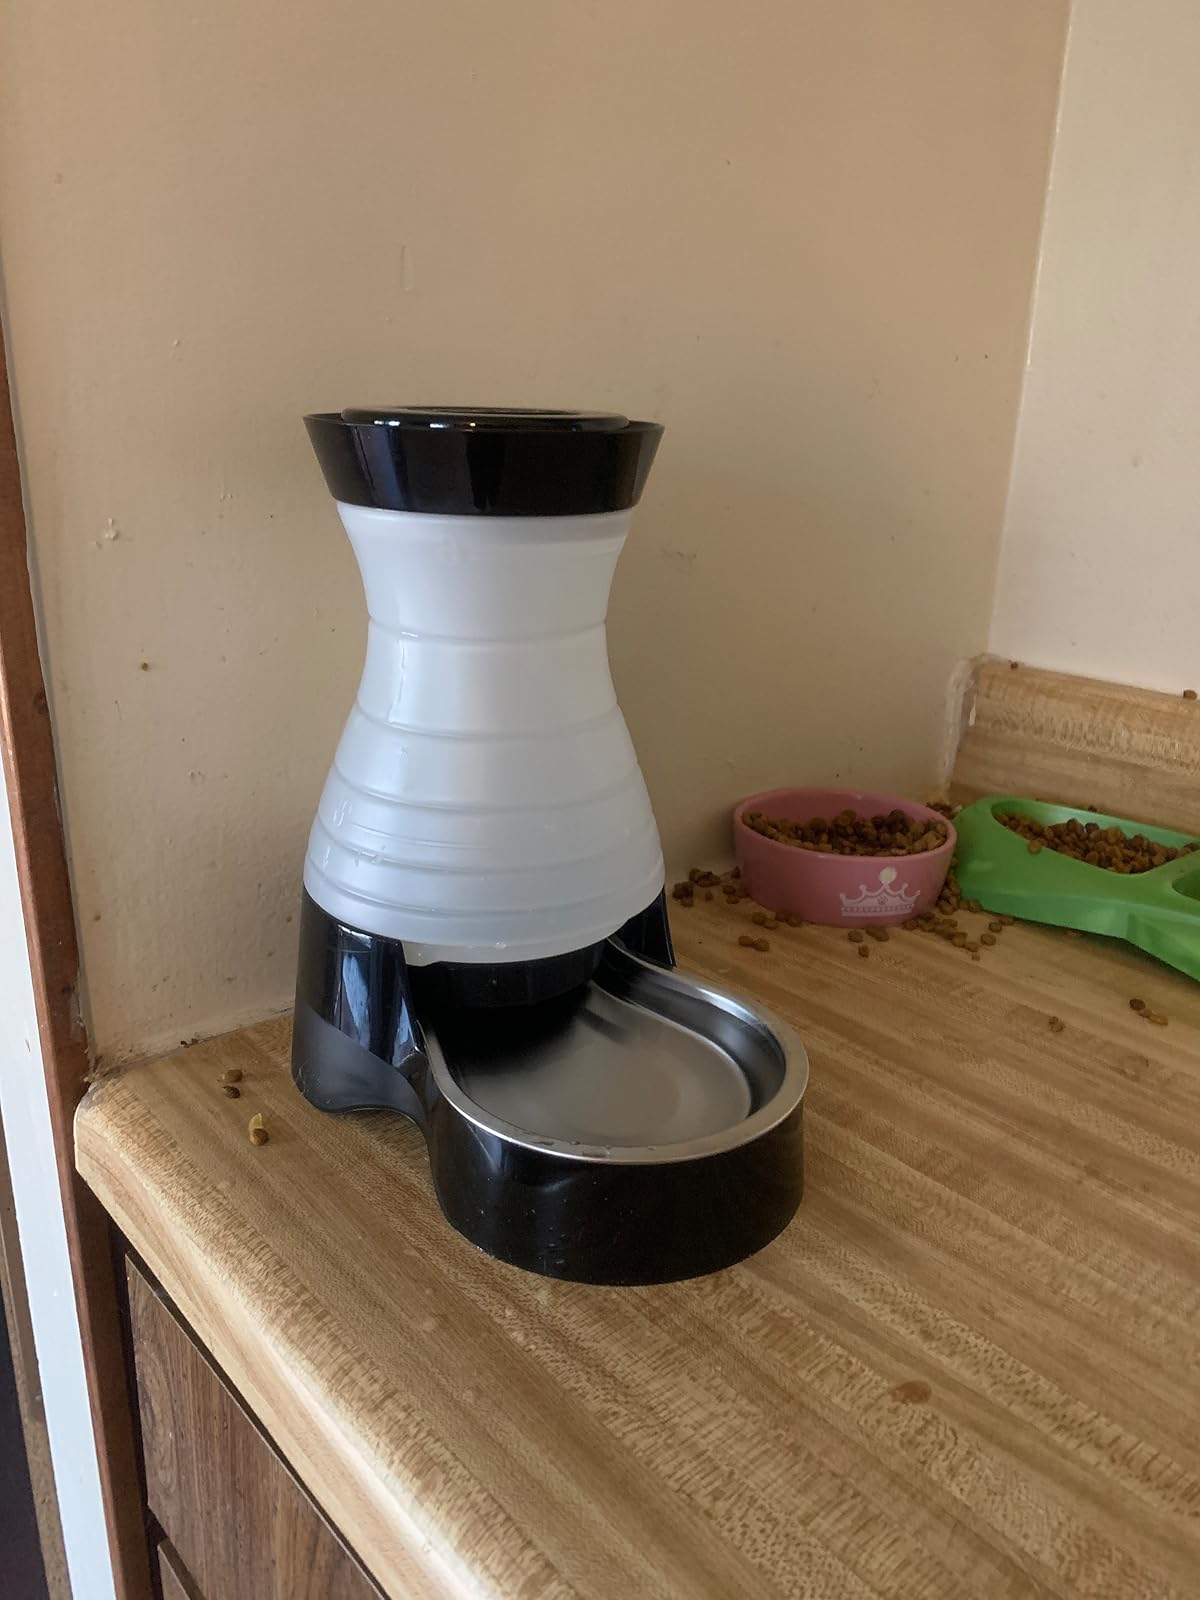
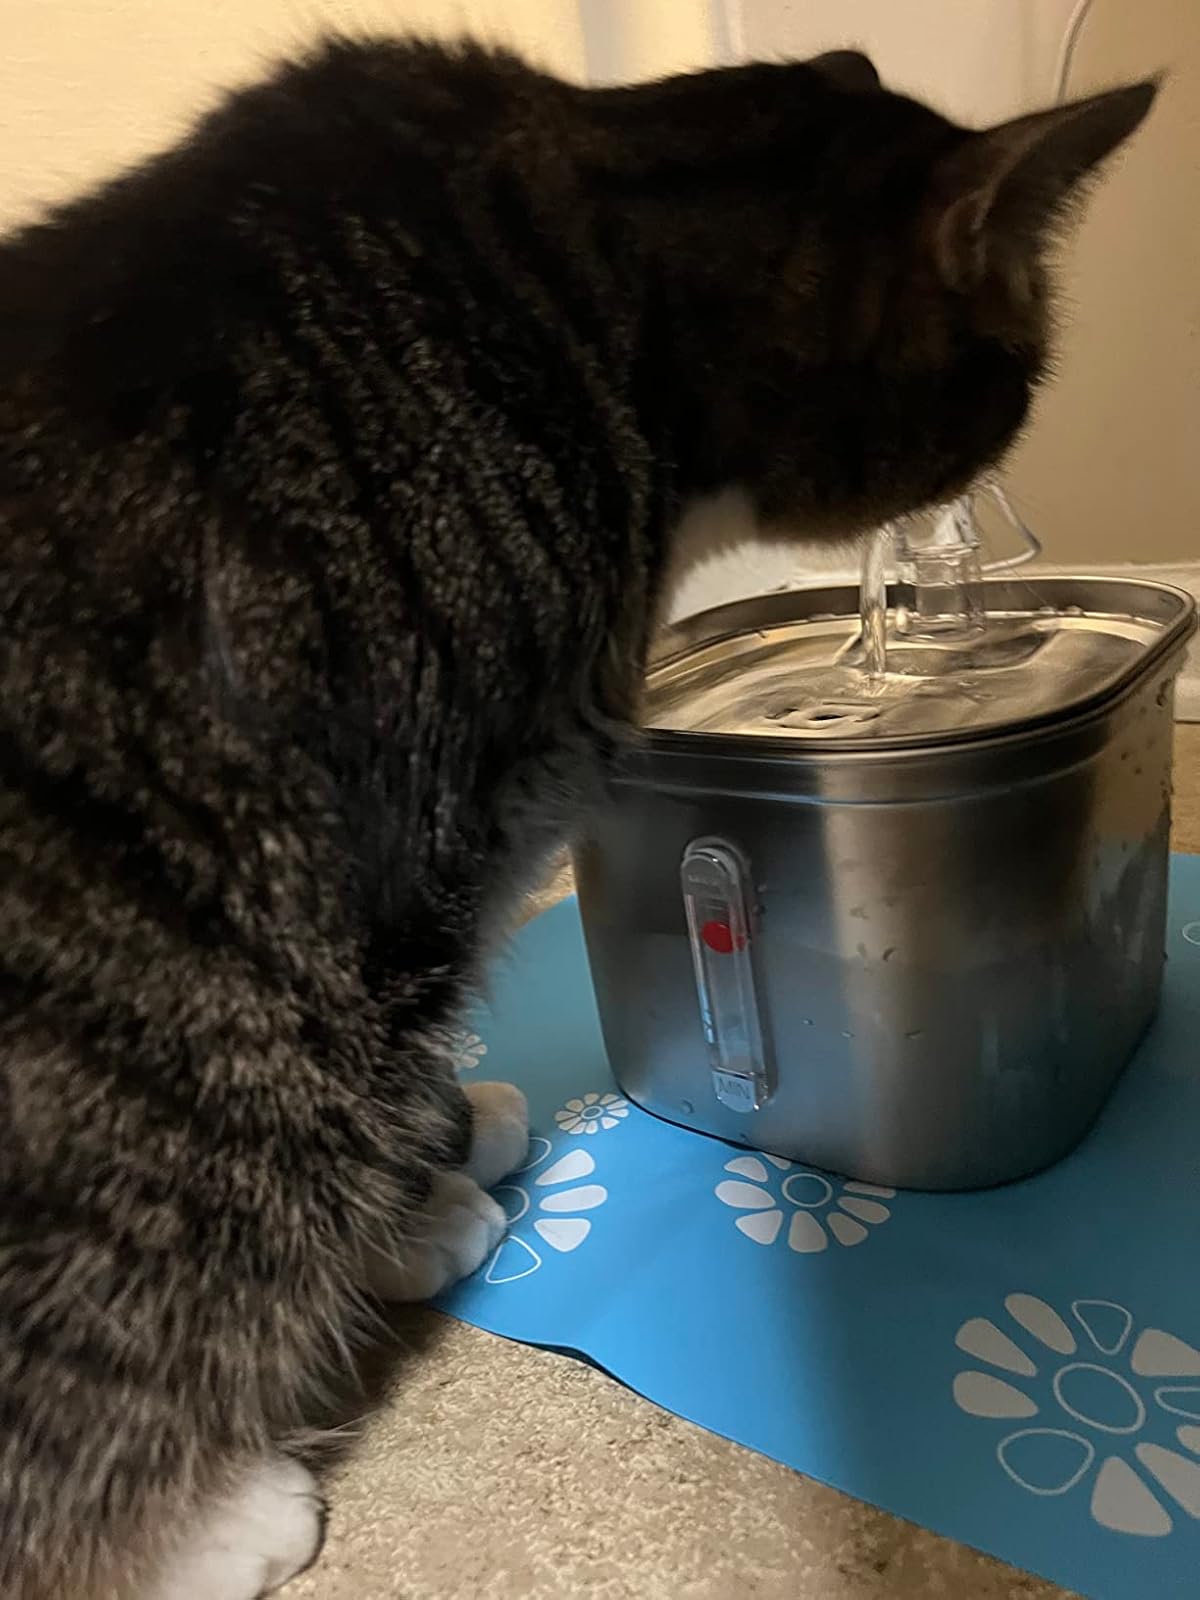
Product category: items_bowl
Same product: no